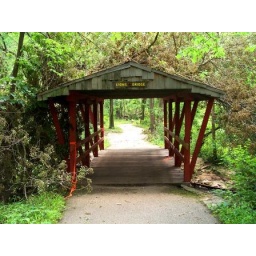
There are trees laying all over the roof of the Lions Bridge at the Hormel Nature Center in Austin, MN.